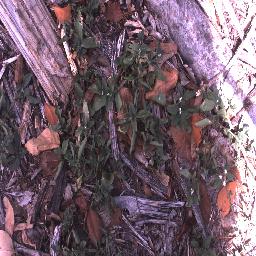
Label: negative